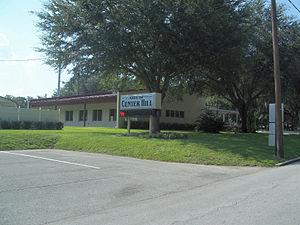
Center Hill est une ville américaine située dans le comté de Sumter en Floride.